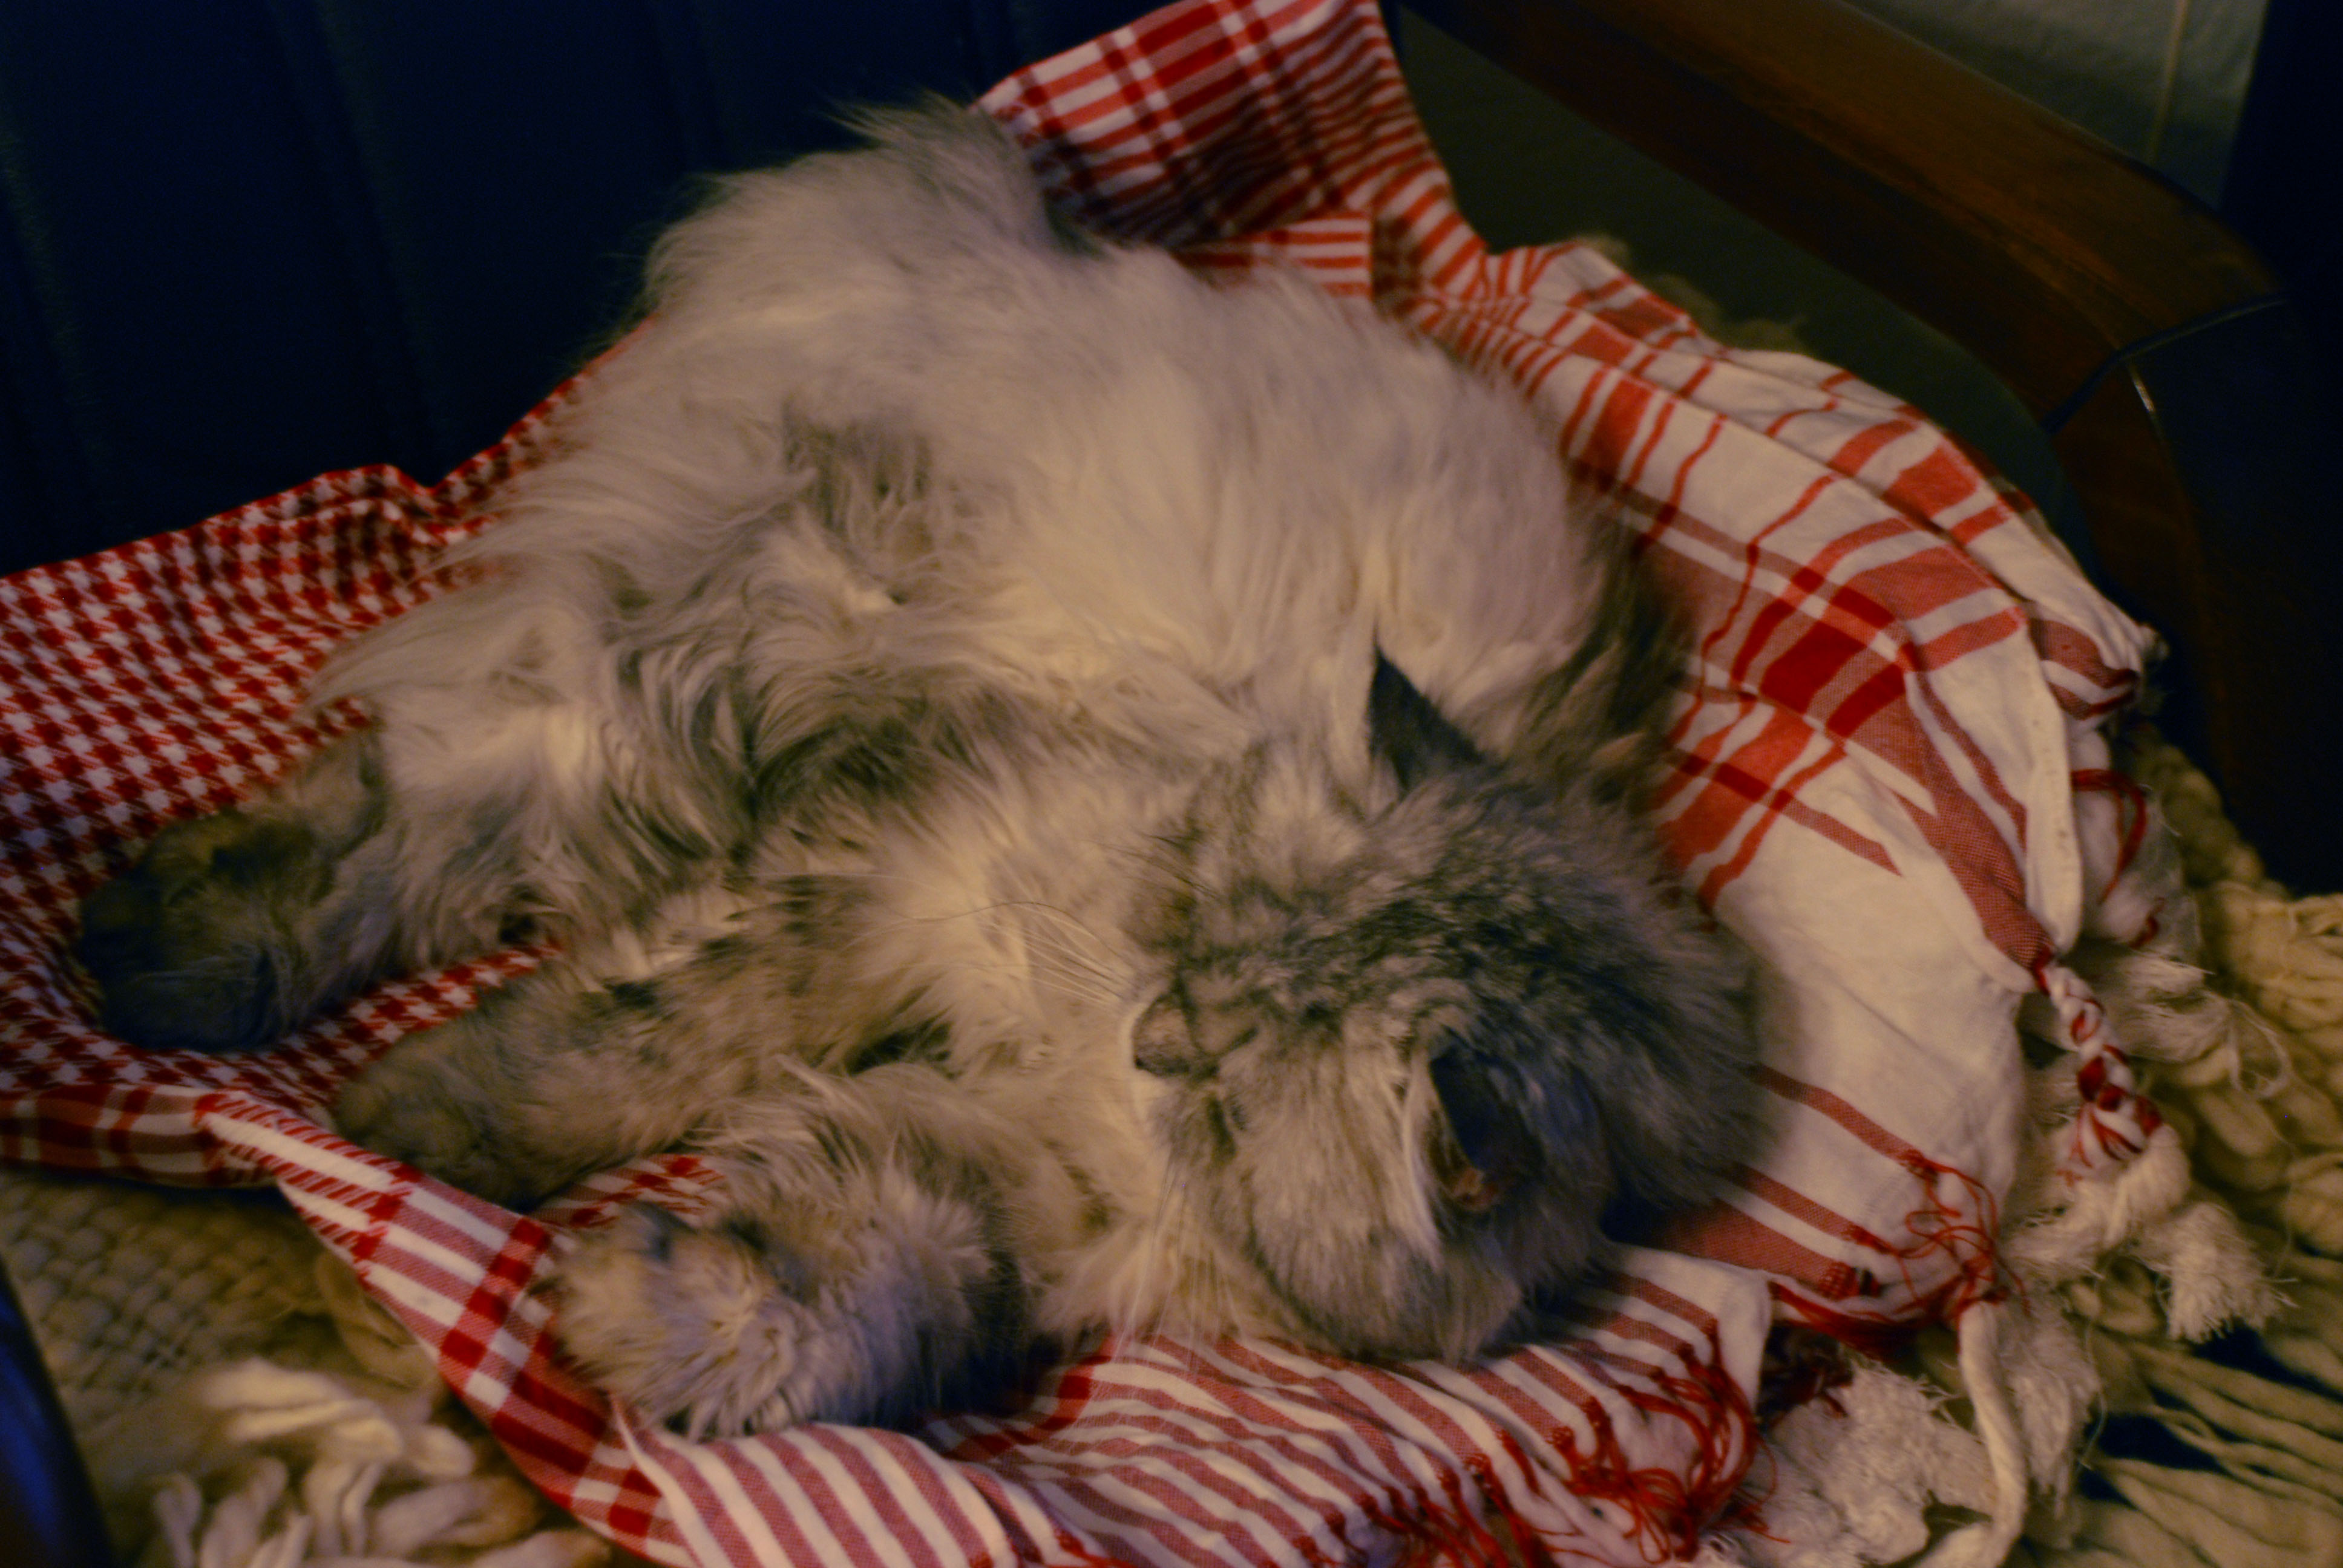
puppy, pet, kitten, cat, feline, mammal, pets, cats, cool image, animals, vertebrate, chat, chats, marcello, persian, chinchilla, marcellothecat, small to medium sized cats, cat like mammal